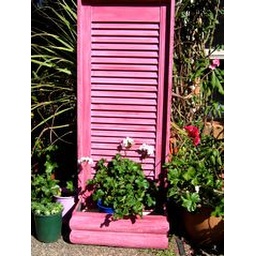
Meditteranean window box in a bright mexican colour